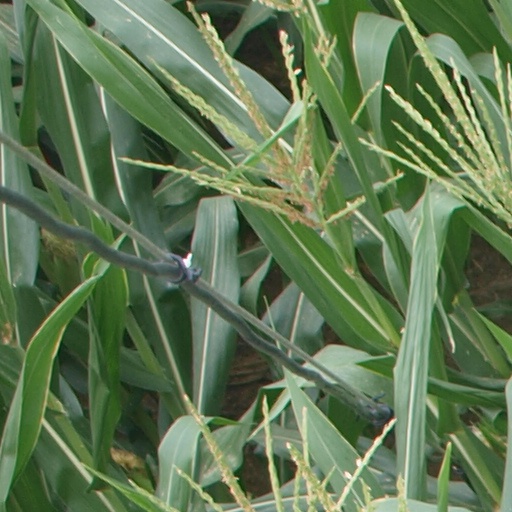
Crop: maize; corn